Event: Nepal Earthquake
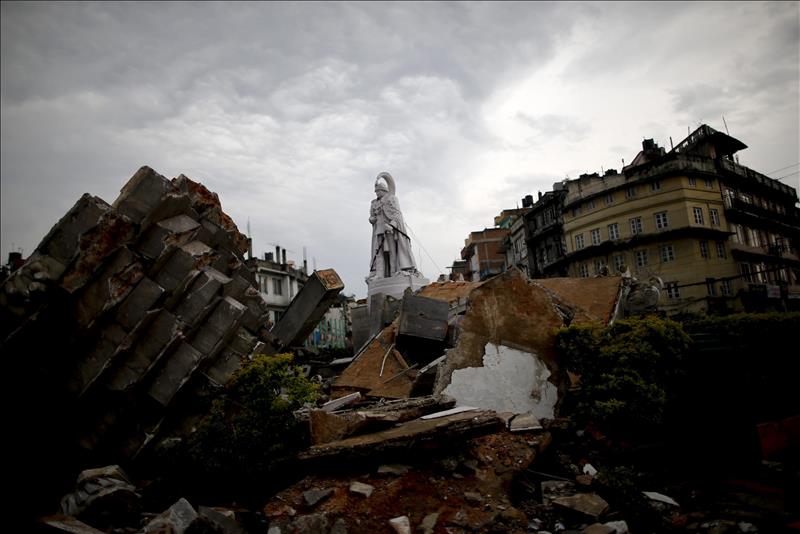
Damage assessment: damage